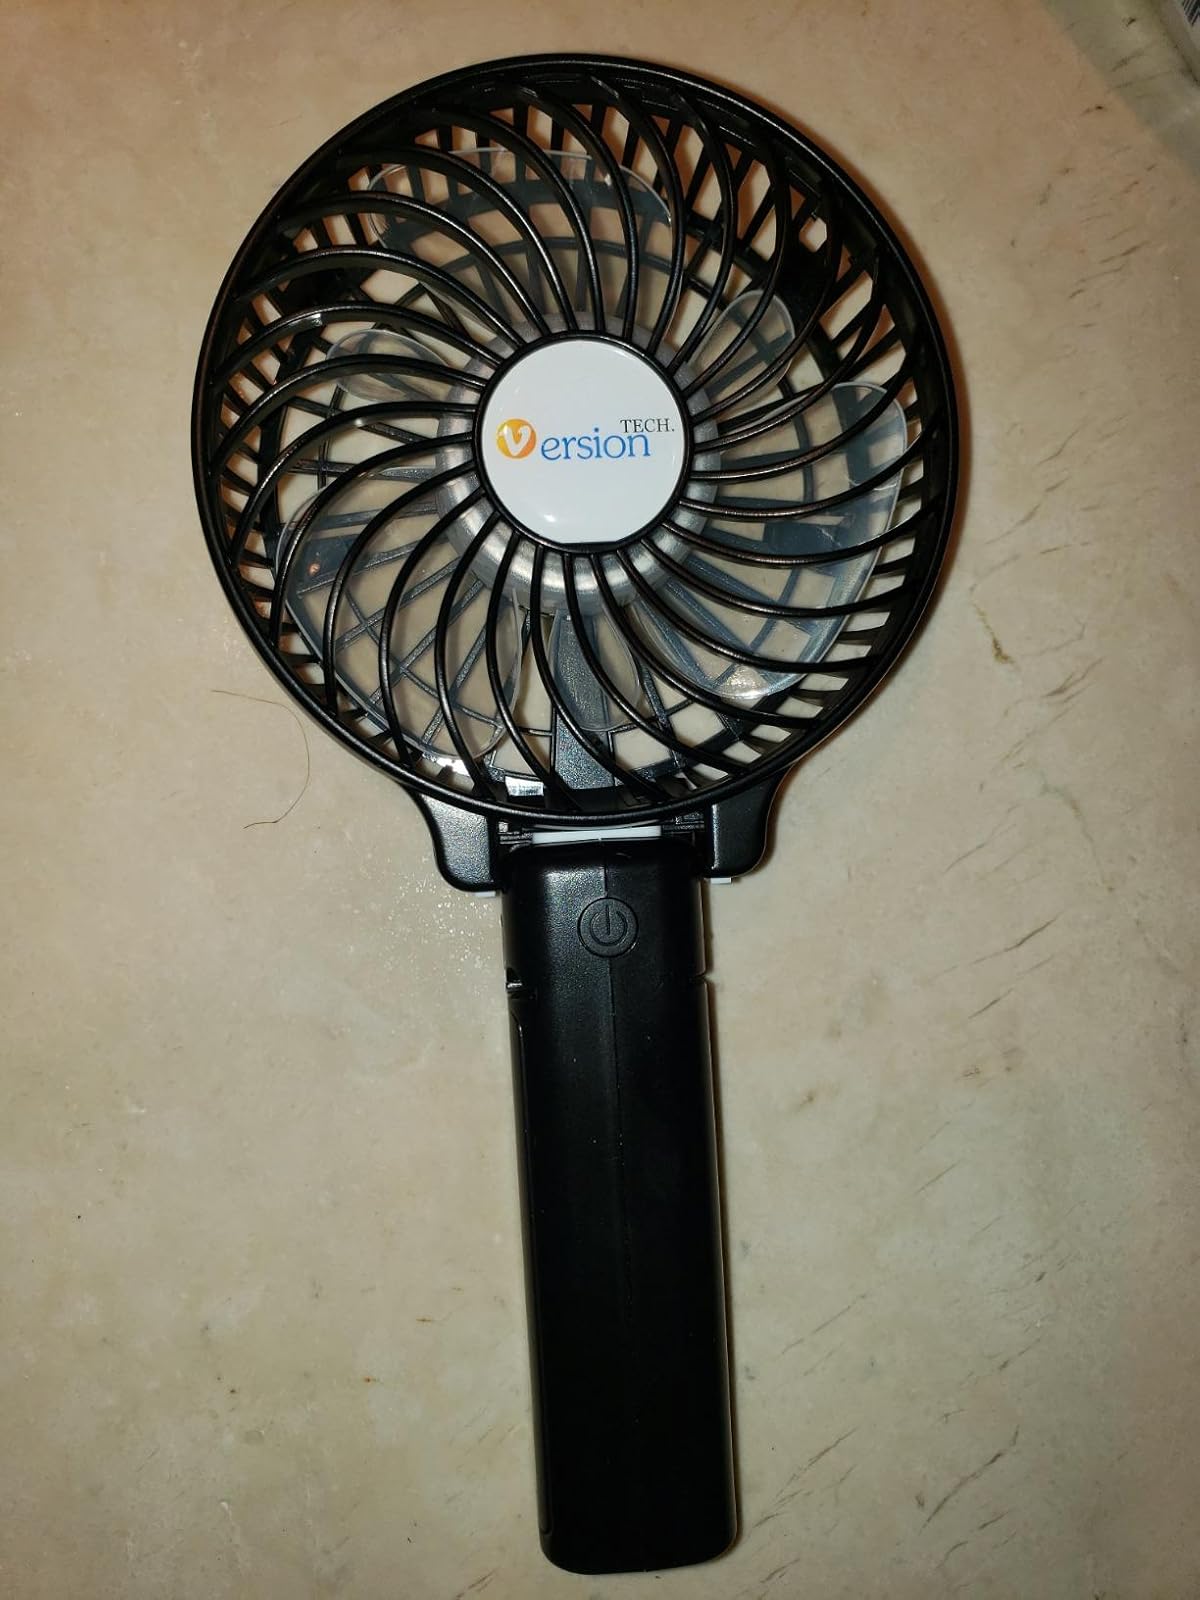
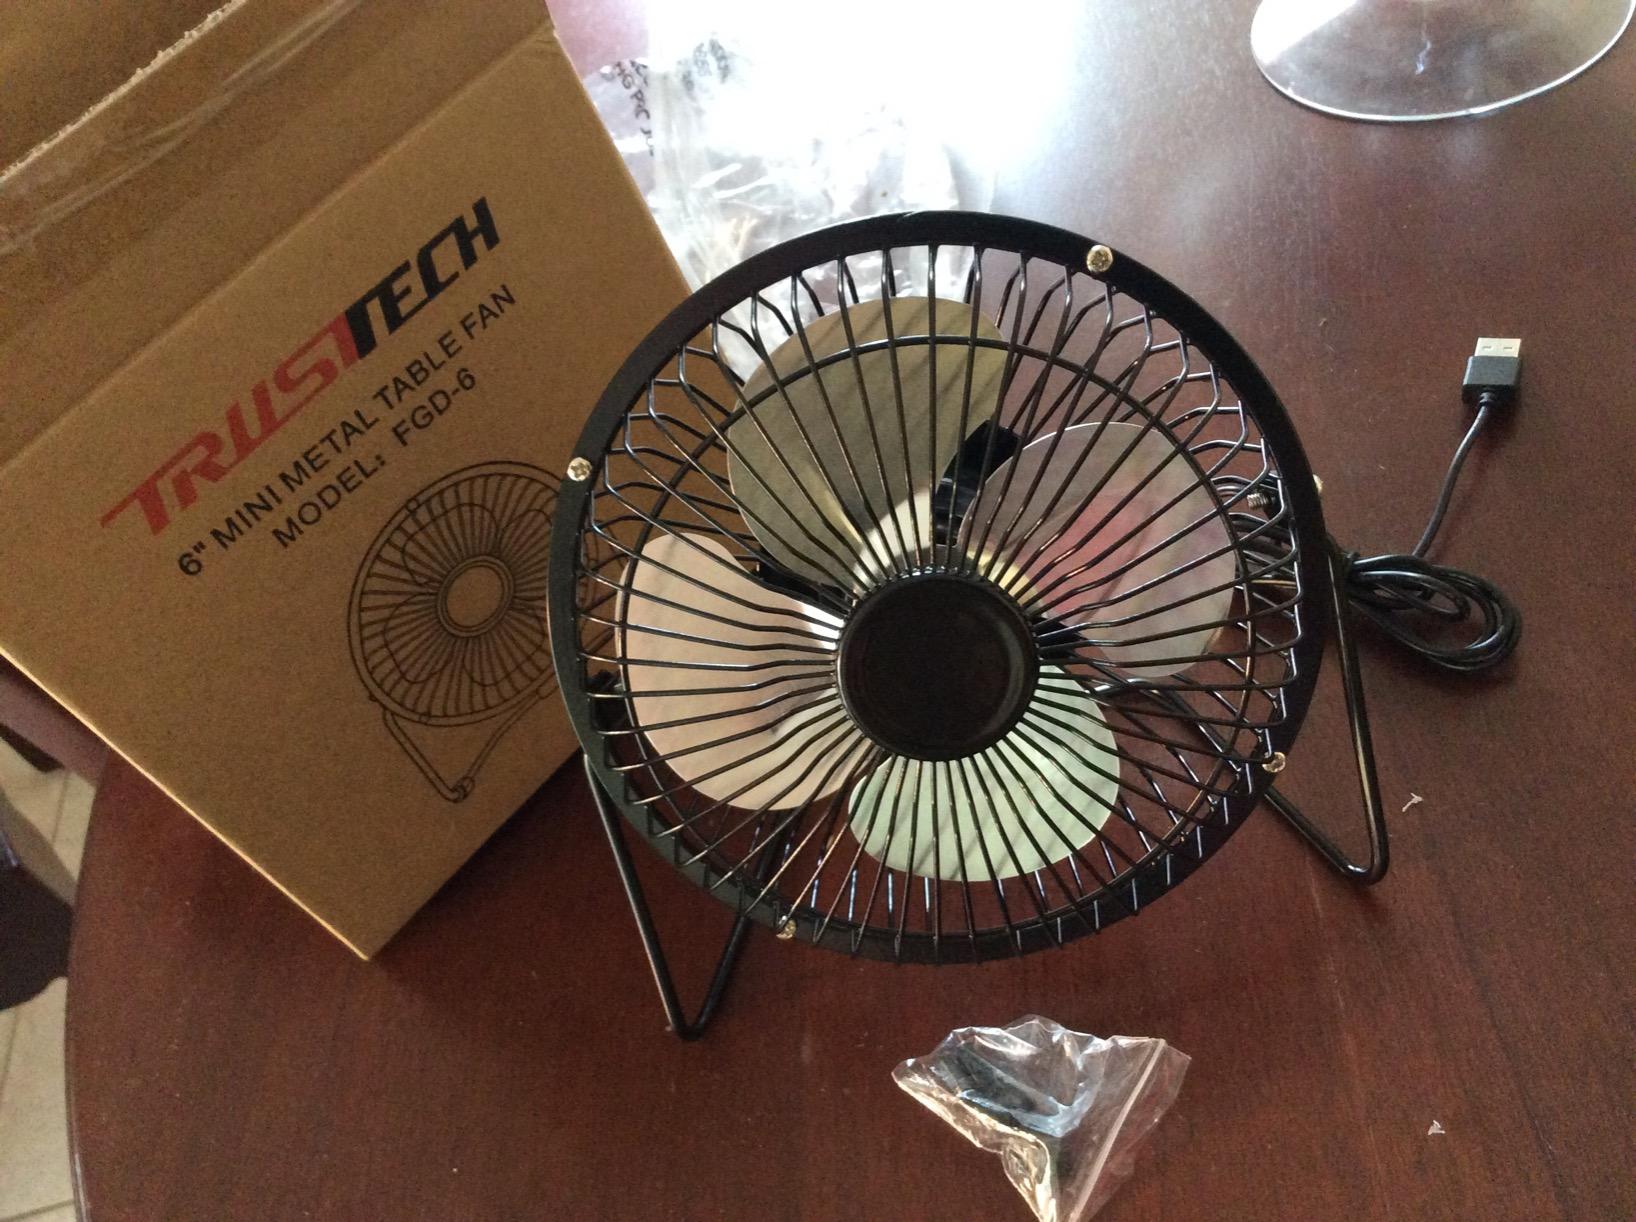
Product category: fan
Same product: no